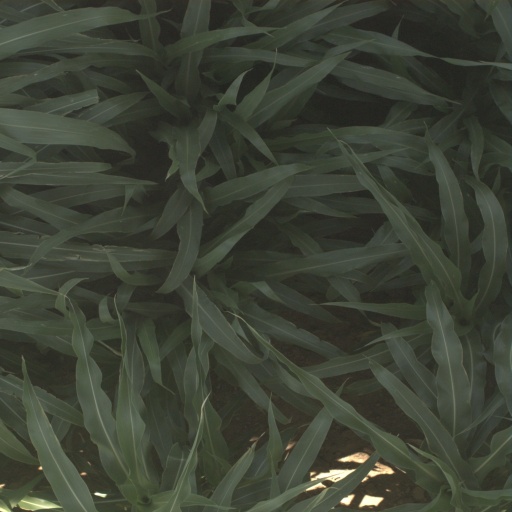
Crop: sorghum